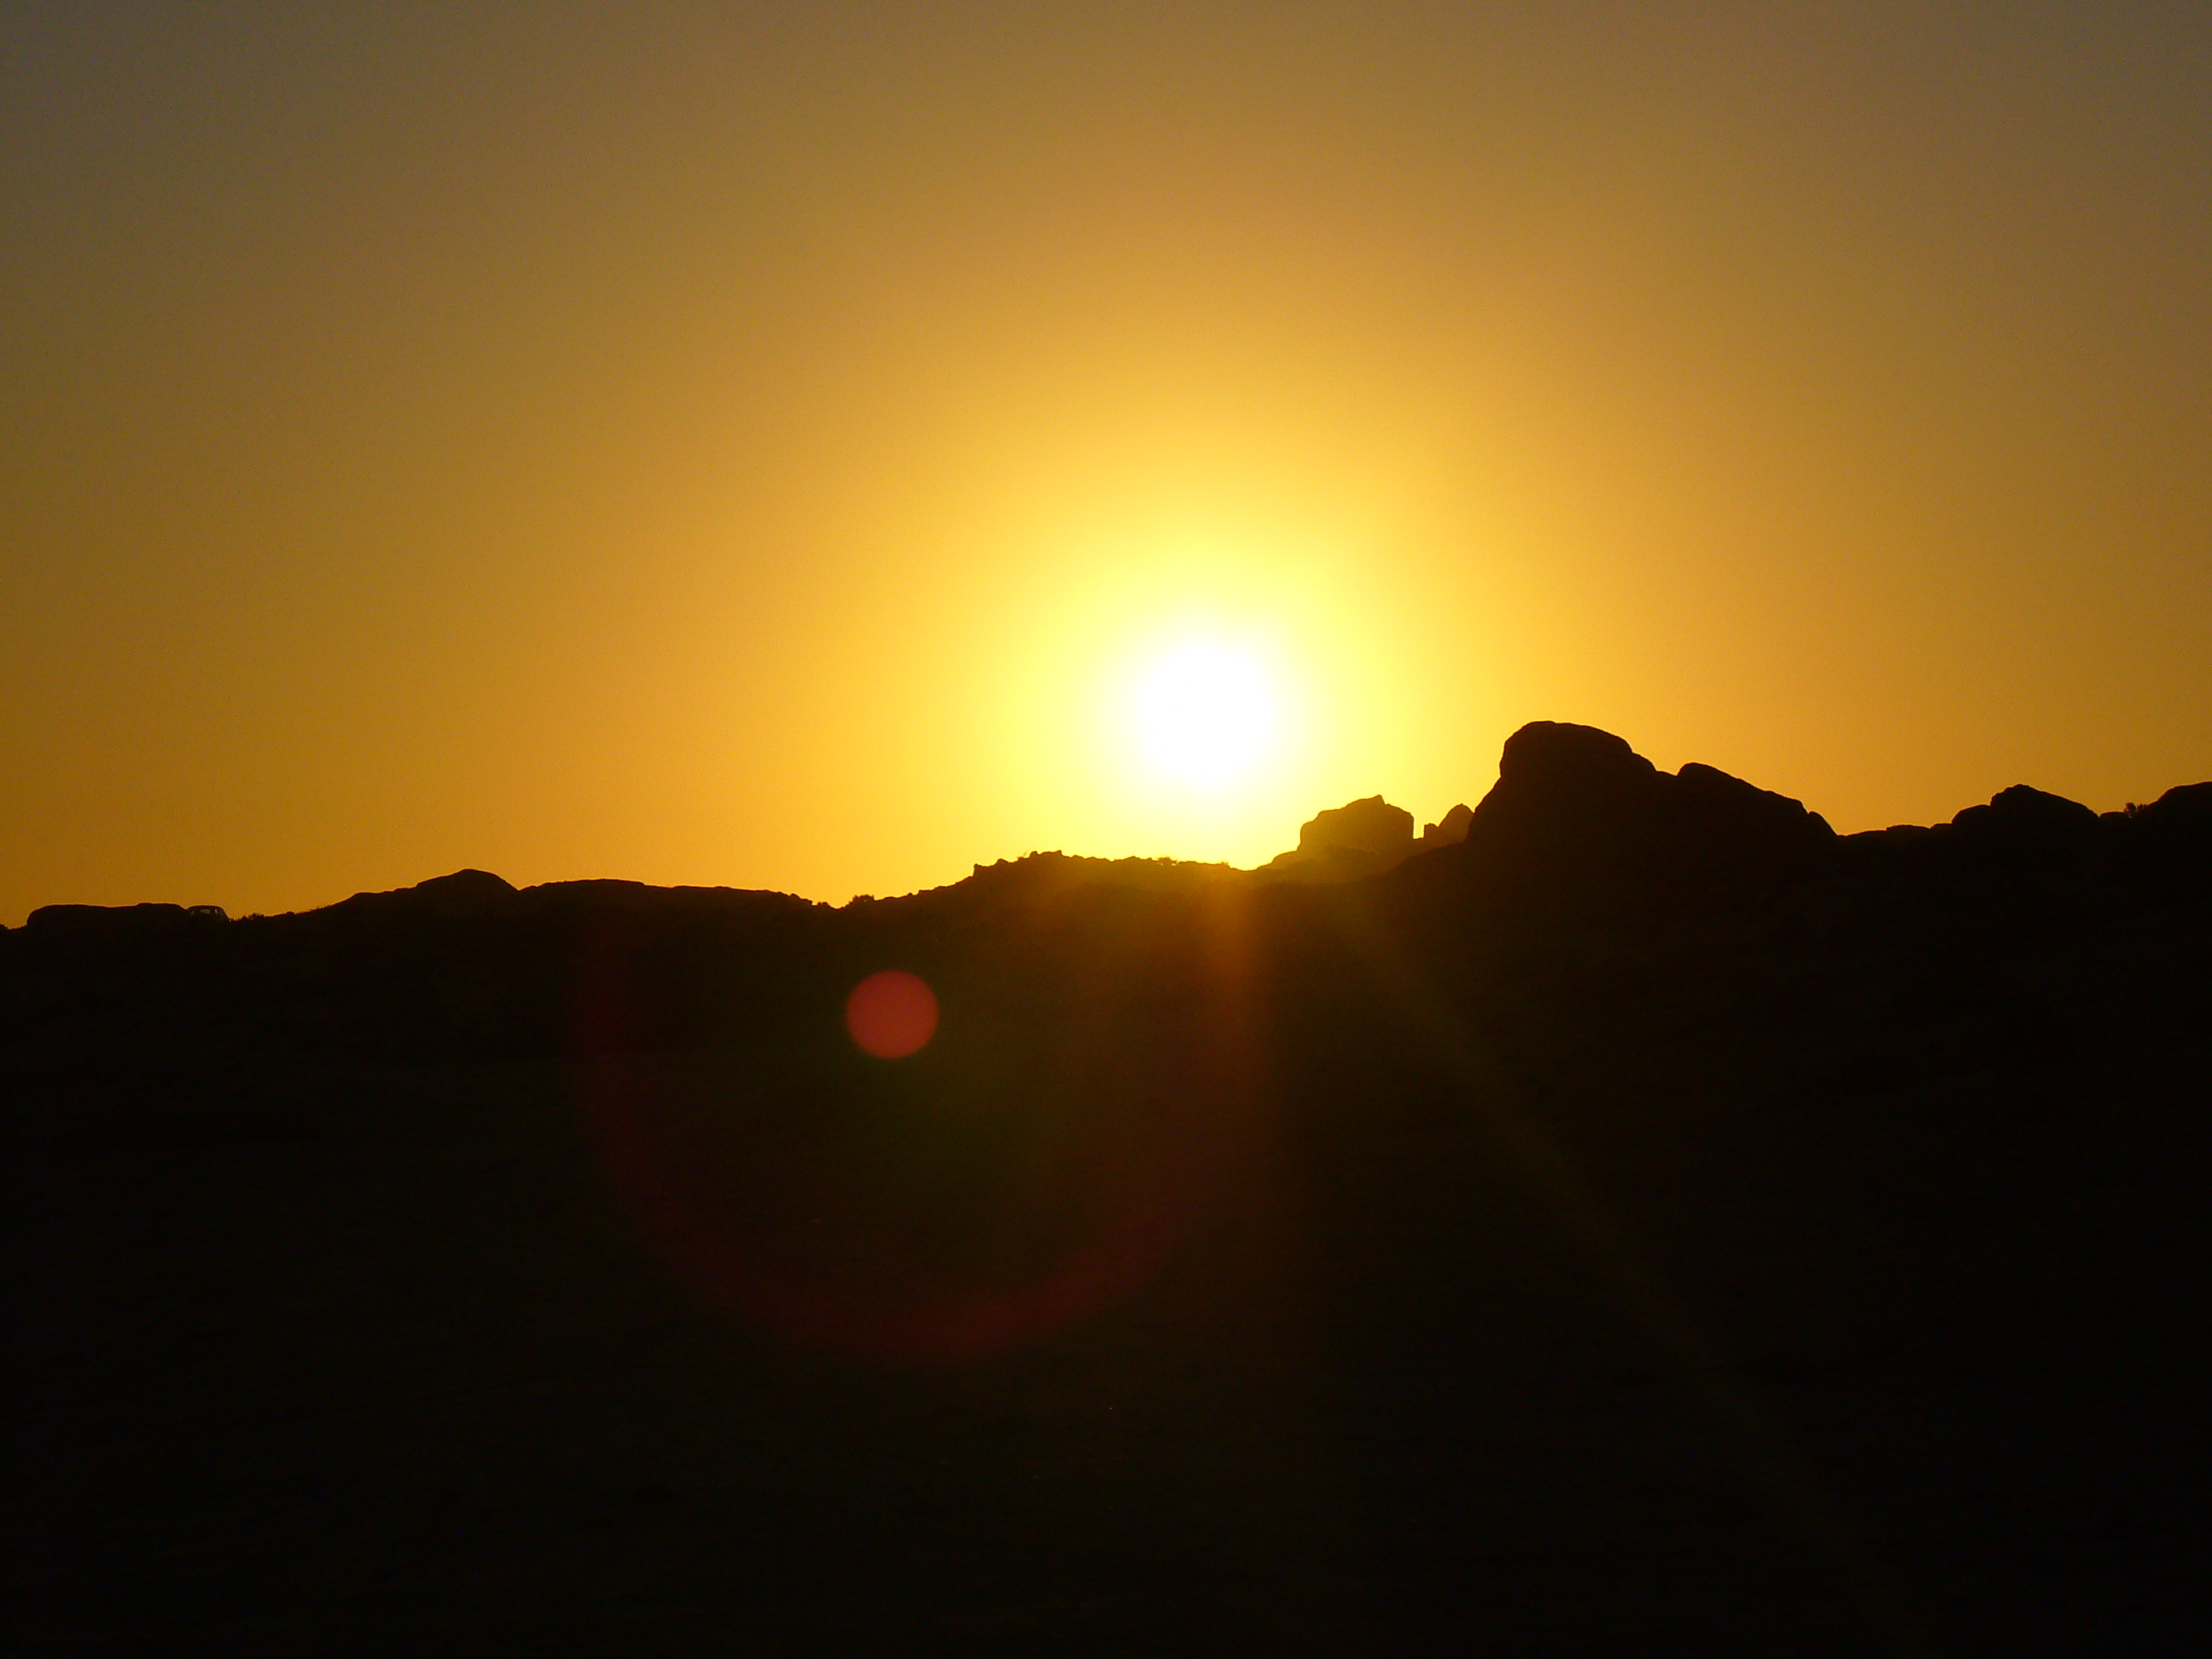
horizon, light, sky, sun, sunrise, sunset, sunlight, morning, dawn, atmosphere, dusk, evening, chile, panasonic, caldera, dmclz5, afterglow, atmospheric phenomenon, red sky at morning